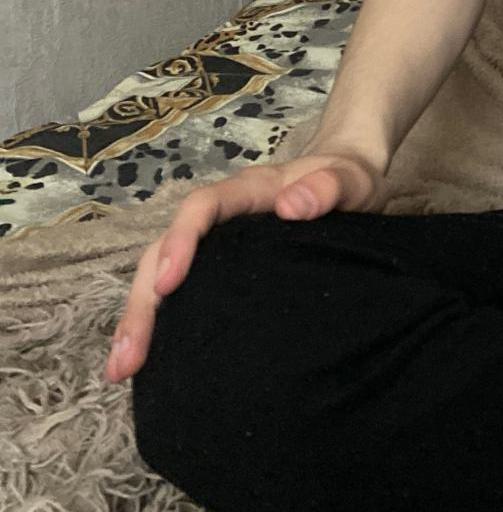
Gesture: no_gesture